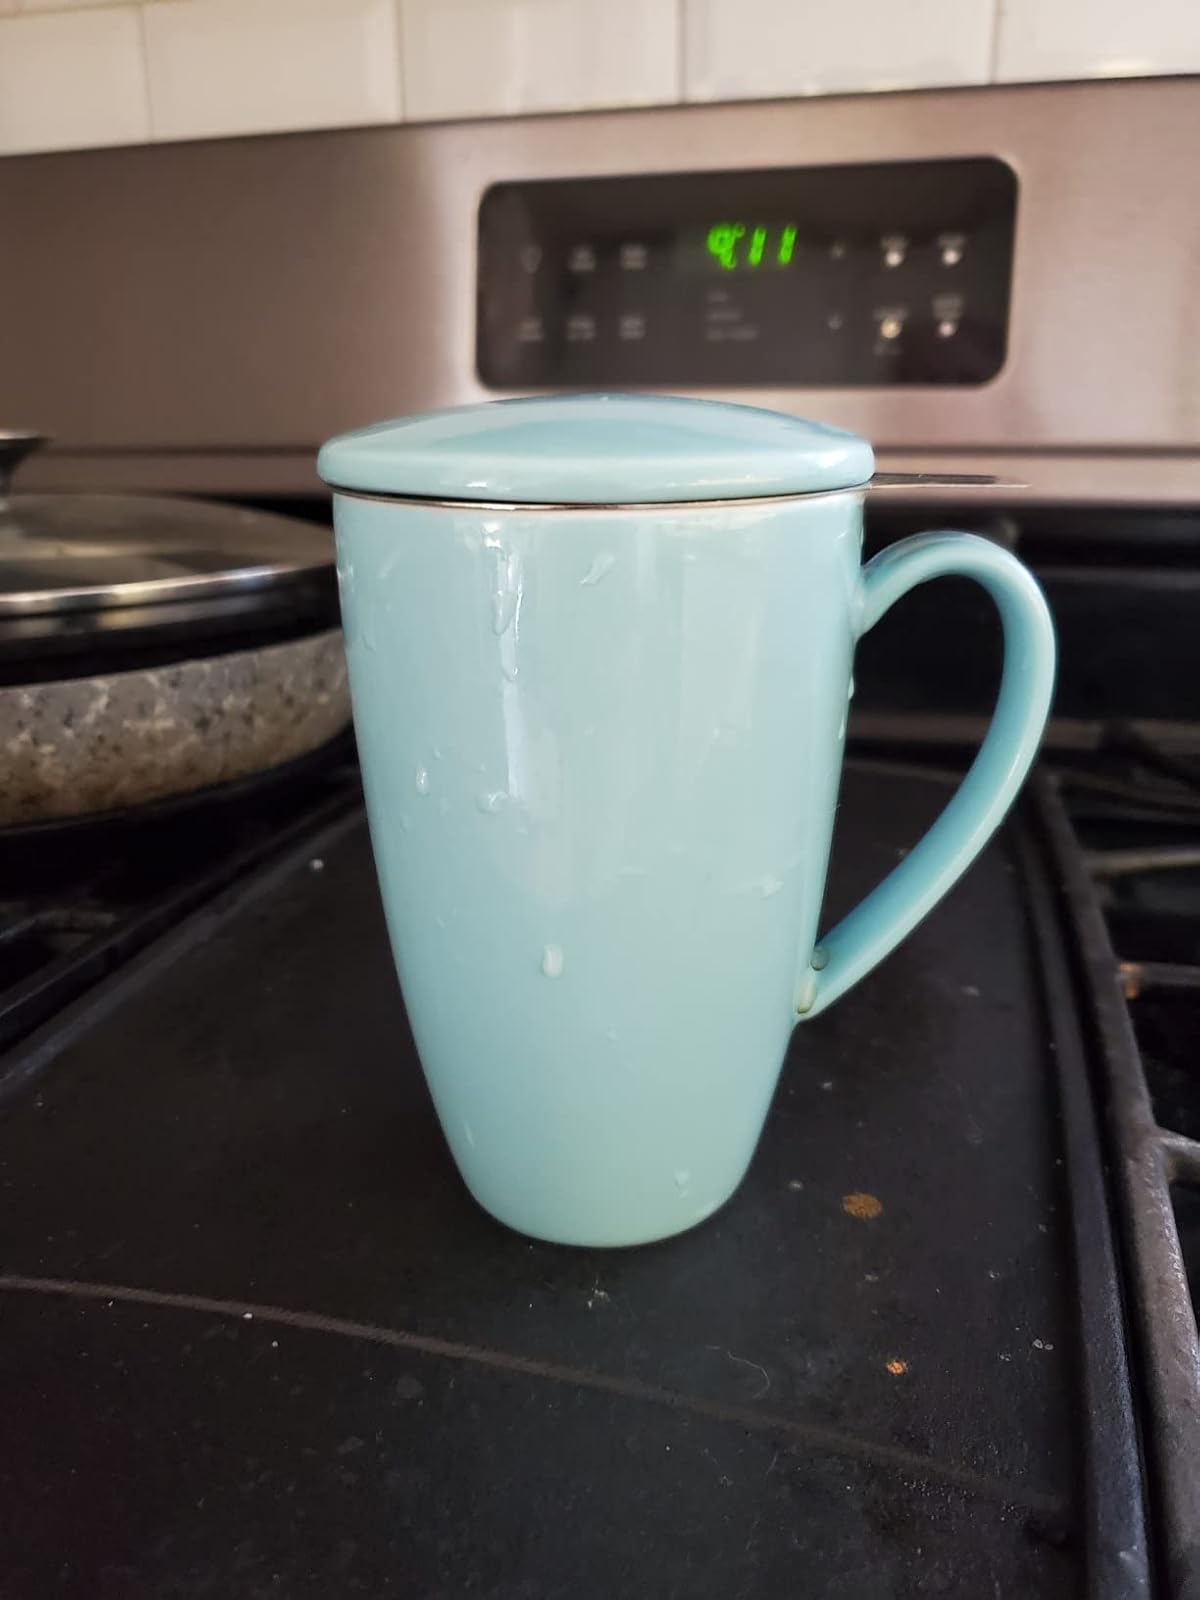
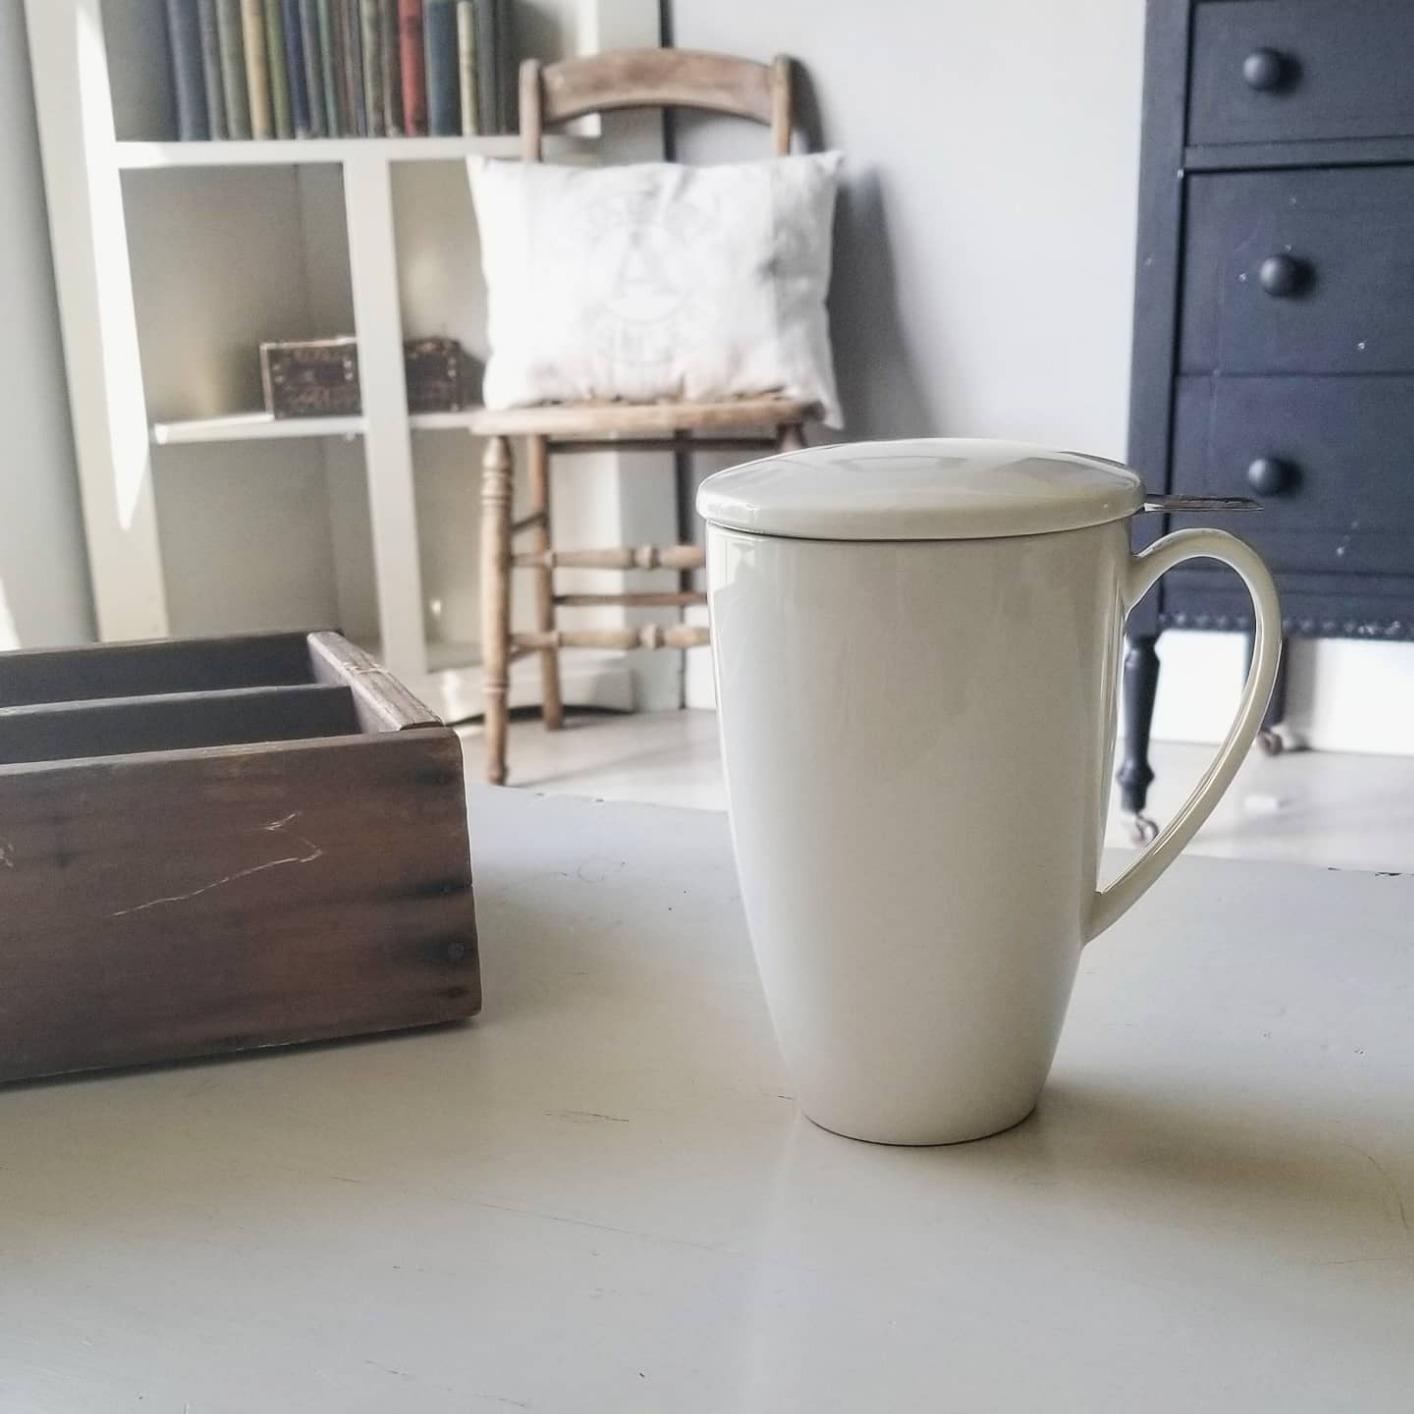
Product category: items_mug
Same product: no